Kailashey Kelenkari (film)

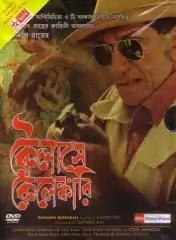
DVD cover of movie

Kailashey Kelenkari (also spelled Koilashe Kelenkaari) is an Indian Bengali thriller film directed by Sandip Ray based on the novel of the same name by Satyajit Ray. The film was released on 21 December 2007. Satyajit Ray visited the famous Ellora Caves near Aurangabad around 1940−41. Ray was so fascinated with the beauty of the Kailash Temple and the caves that he was inspired by it when he penned his crime thriller "Kailashe Kelenkari". It is the second film of the "New Feluda franchise" as well as the sequel of "Bombaiyer Bombete".